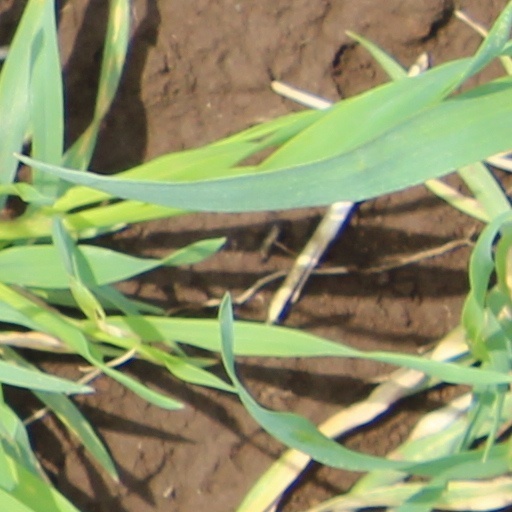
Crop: wheat